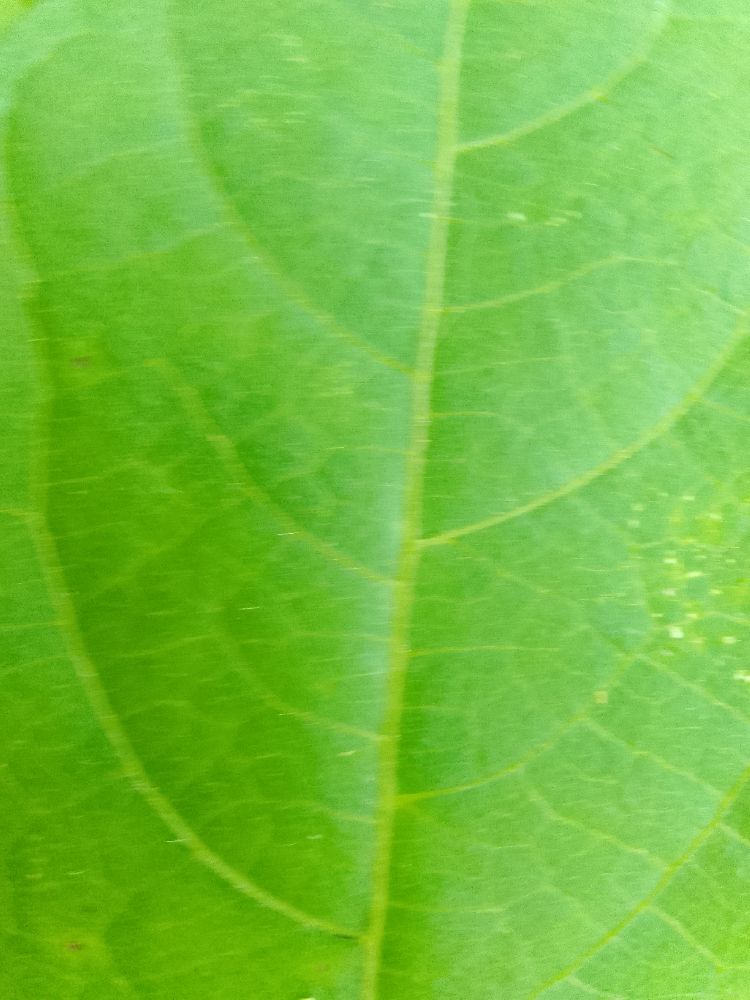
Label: healthy